Ceramics of Jalisco

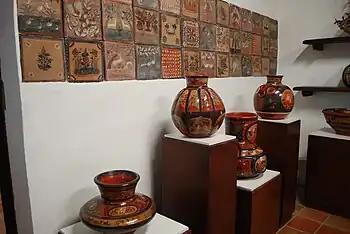
Jars and tiles on display at the Museo Regional de la Cerámica

A wide variety of traditional low-fire and some high fire ceramics are made in Jalisco, ranging from cheap objects to artistic productions. The two main pottery producing municipalities are Tonalá and Tlaquepaque. Traditional ceramics styles include "bruñido", "bandera", "canelo", "petate" and "betus". The best known of these styles is bruñido, which translates to burnished. It probably descends from polychrome produced in this area en the 19th century. The name comes from the fact that these pieces are not glazed, but rather they are given a slip and then polished with a stone or pyrite. Many of these pieces are slender necked jugs or lamp bases, often decorated with animals, such as rabbits, with distorted characteristics, giving them a surreal look. The pieces are usually painted with delicate tones of rose, gray-blue and white on a background of a light coffee color, light gray and sometimes green or blue. Each piece is individually created. The attraction of this pottery is its appearance, as it is too porous to hold any liquid or food. One exception to this are thick large tubs mainly to store water or for bathing. Water stored in this kind of vessel takes on a flavor from the clay, which is actually desired by many people. Another exception is a water container with a fat body and long neck, with a ceramic cup placed upside down over the neck. These are called botellones or carafes. One town that specializes in these is El Rosario, near Tonalá. One variant of bruñido is black, which is often made into jars, flower vases, platters and skulls for Day of the Dead .